Kami-Yamaguchi Station

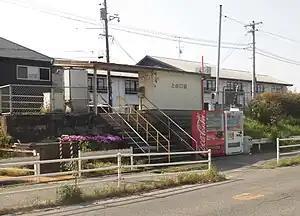
Kami-Yamaguchi Station in April 2022

is a passenger railway station located in the city of Yamaguchi, Yamaguchi Prefecture, Japan. It is operated by the West Japan Railway Company (JR West).